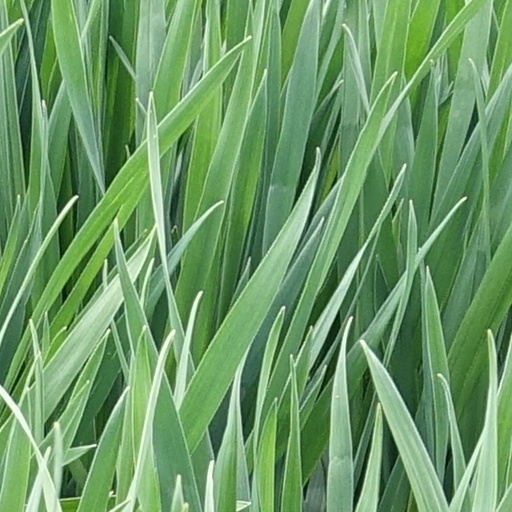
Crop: wheat